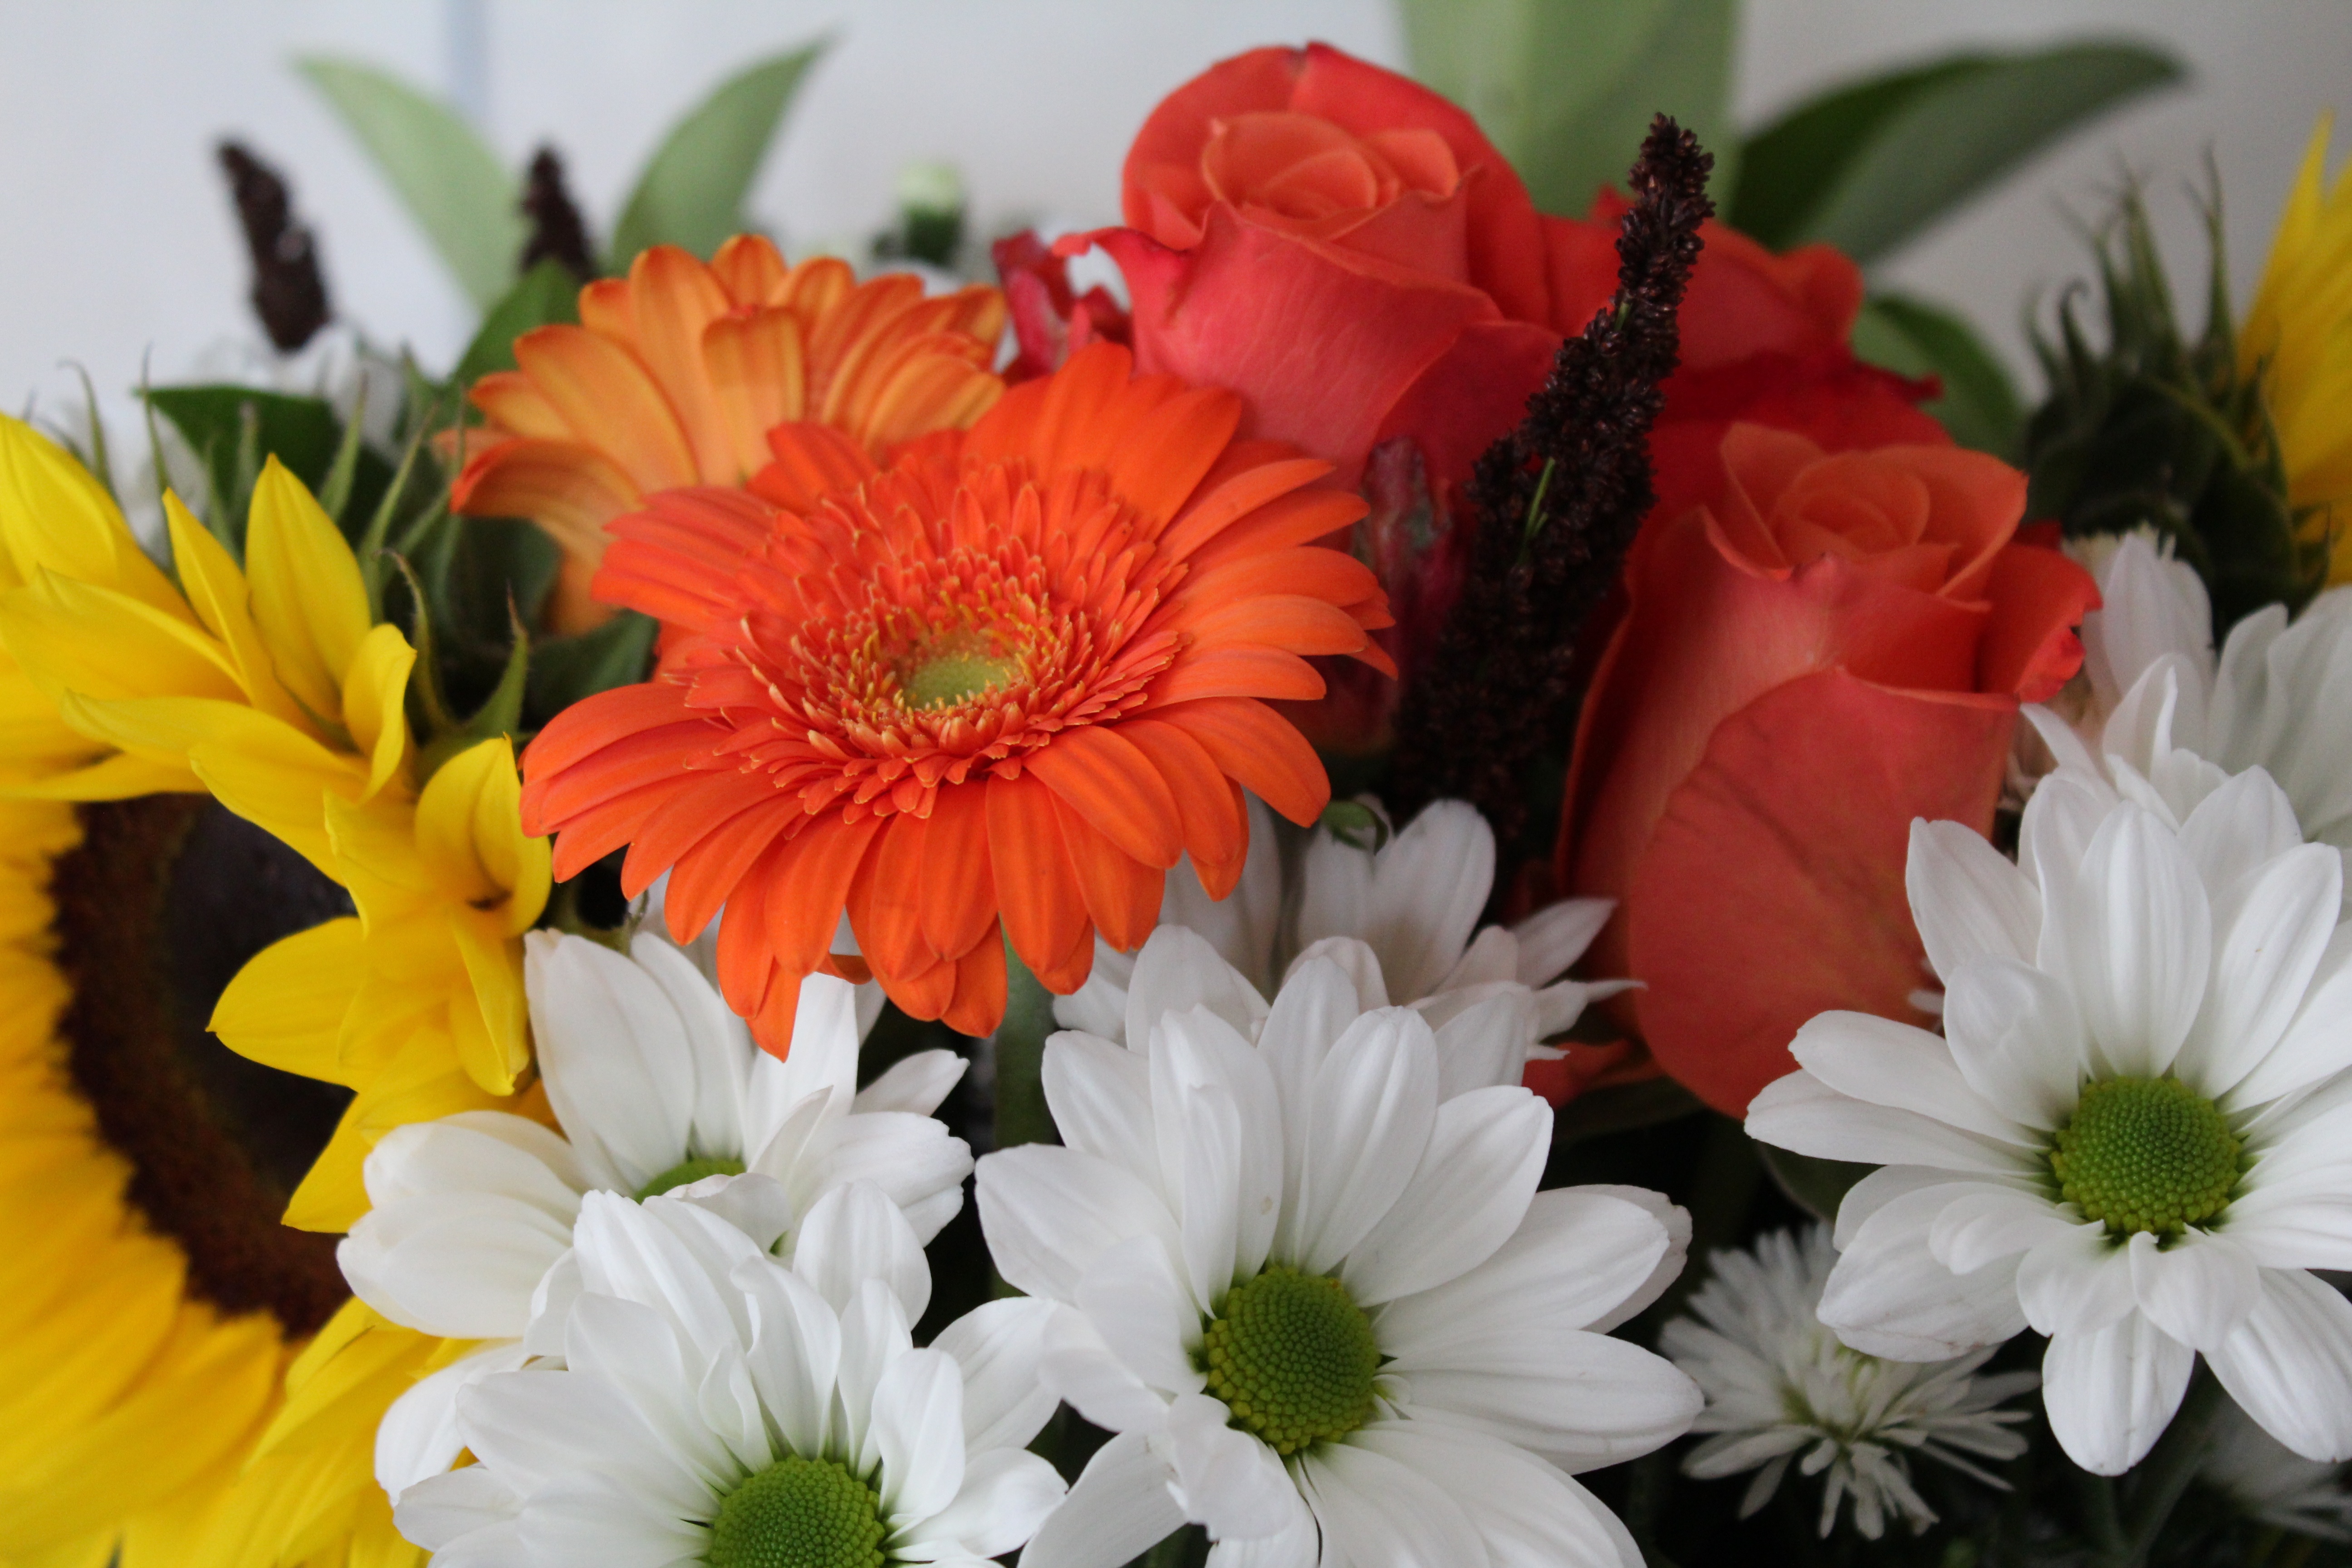
plant, bunch, flower, petal, floral, bouquet, gift, flora, flowers, gerbera, floristry, bunch of flowers, flowering plant, daisy family, flower bouquet, cut flowers, flowers bouquet, floral design, land plant, flower arranging